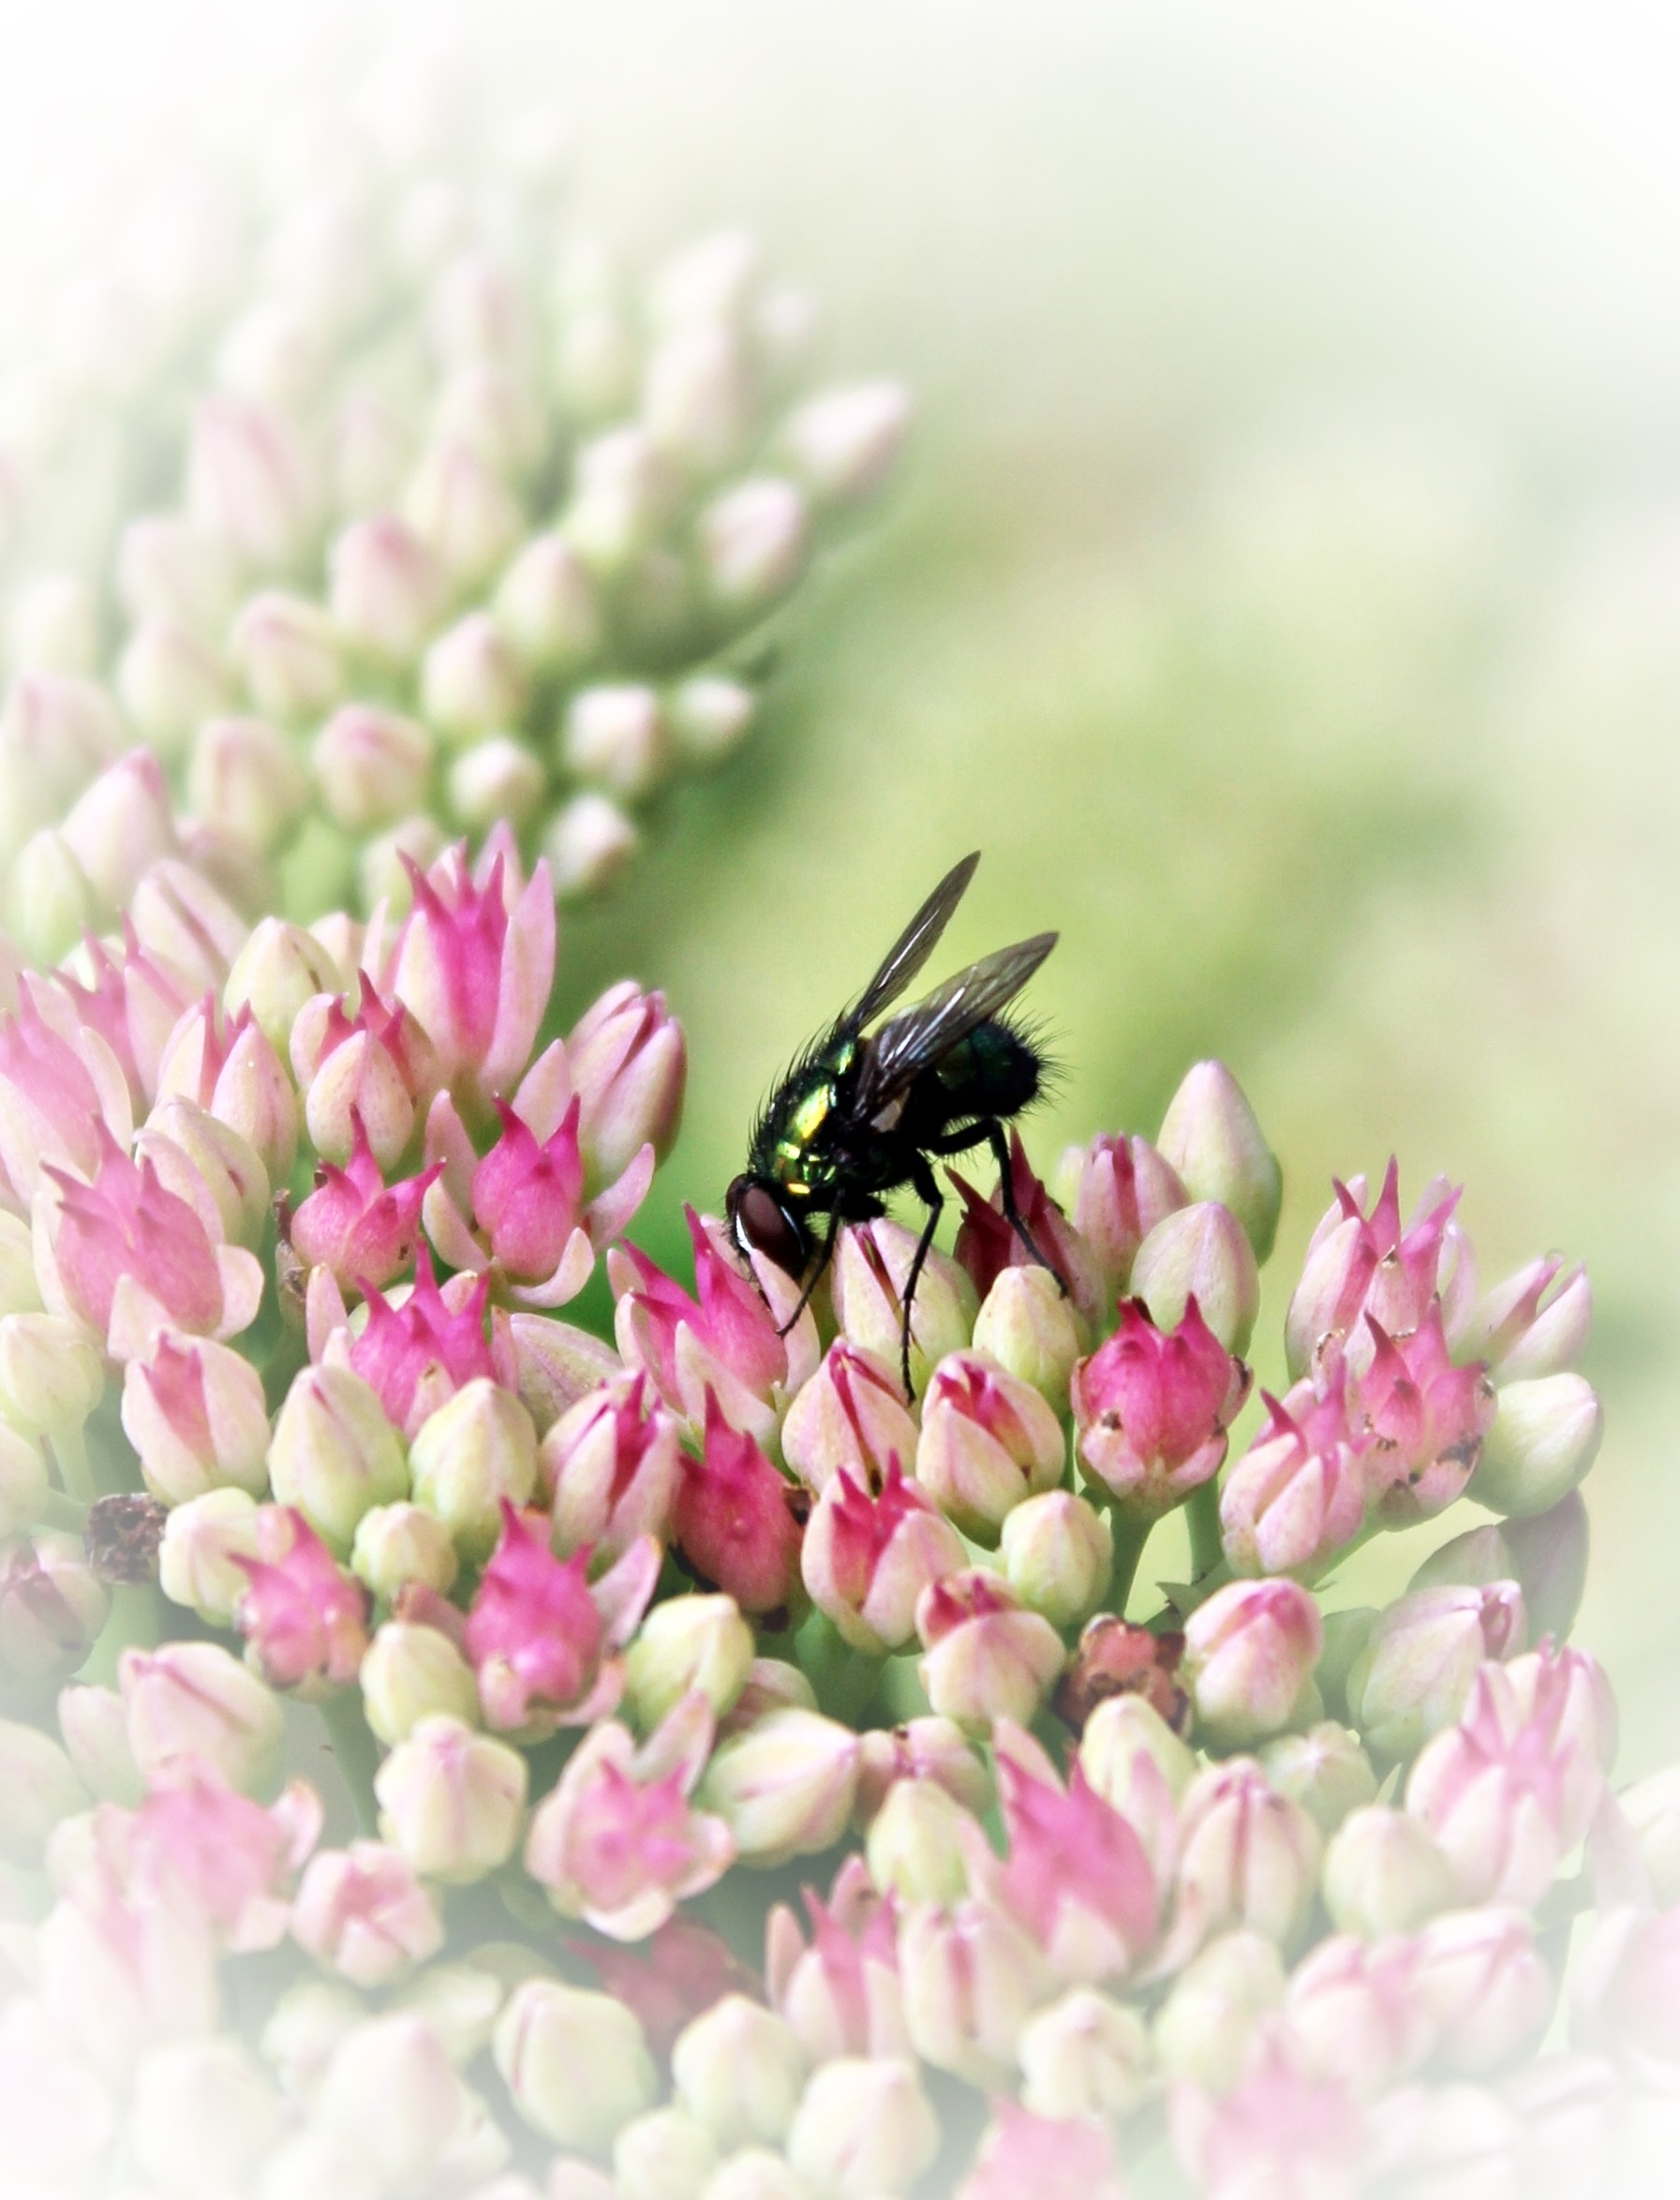
nature, blossom, wing, plant, flower, petal, bloom, fly, summer, pollen, insect, garden, close, flora, invertebrate, close up, animal world, nectar, macro photography, flowering plant, honey bee, land plant